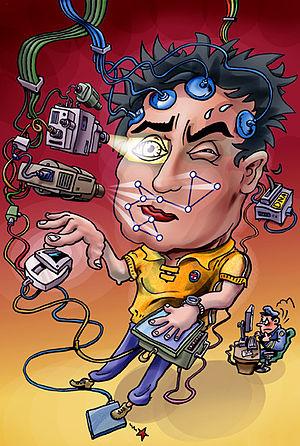
La fuite d'information, appelée aussi fuite de données, peut provenir soit d'une déperdition soit d'une divulgation inopportune de données, ce qui met en cause la sécurité matérielle et juridique de l'information.